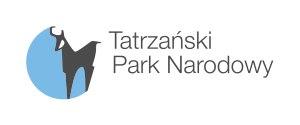
Les Hautes Tatras sont une chaîne de montagnes située dans le massif des Tatras, à la frontière de la Slovaquie et de la Pologne. Elles sont classées « réserve de biosphère » par l'Unesco. Elles sont surnommées « les plus petites hautes montagnes du monde » ou « Alpes en miniature » : en effet, sur seulement 26 kilomètres de longueur, la chaîne possède dix sommets de plus de 2 600 mètres d'altitude. La région est protégée au sein des parcs nationaux polonais et slovaque des Tatras.